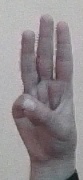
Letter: thaa